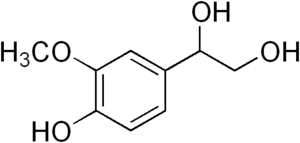
La noradrénaline ou norépinéphrine est un composé organique qui joue le rôle d'hormone adrénergique et de neurotransmetteur. C'est une catécholamine comme la dopamine ou l'adrénaline.